Kraft process

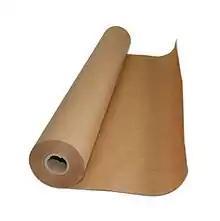
A roll of kraft paper

A precursor of the kraft process was used during the Napoleonic Wars in England. The kraft process was invented by Carl F. Dahl in 1879 in Danzig, Prussia, Germany. was issued in 1884, and a pulp mill using this technology began in Sweden in 1890. The invention of the recovery boiler by G. H. Tomlinson in the early 1930s was a milestone in the advancement of the kraft process. It enabled the recovery and reuse of the inorganic pulping chemicals such that a kraft mill is a nearly closed-cycle process with respect to inorganic chemicals, apart from those used in the bleaching process. For this reason, in the 1940s, the kraft process superseded the sulfite process as the dominant method for producing wood pulp.